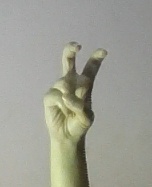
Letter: toot